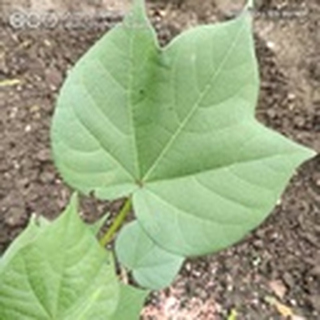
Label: healthy_cotton